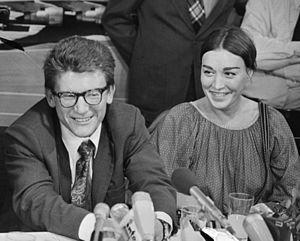
Andreï Alexeïevitch Amalrik est né à Moscou le 12 mai 1938 et est décédé à 42 ans le 12 novembre 1980 près de Guadalajara en Espagne des suites d’un accident de voiture suspect. Écrivain russe, il contestait le régime soviétique par écrit : ses essais dérangeaient, tel L’Union soviétique survivra-t-elle en 1984 ?. Il fut également l’un des fondateurs du mouvement démocratique soviétique.